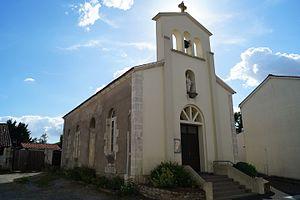
L’église du Sacré-Cœur de La Taillée depuis la rue du Huit-Mai.
La liste des églises de la Vendée recense de la manière la plus complète possible les églises, cathédrale et basiliques situées dans le département français de la Vendée.
La Taillée est une commune française située dans le département de la Vendée en région Pays de la Loire.